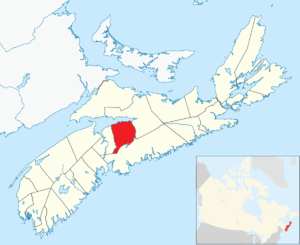
East Hants est une municipalité de district du comté de Hants, en Nouvelle-Écosse.